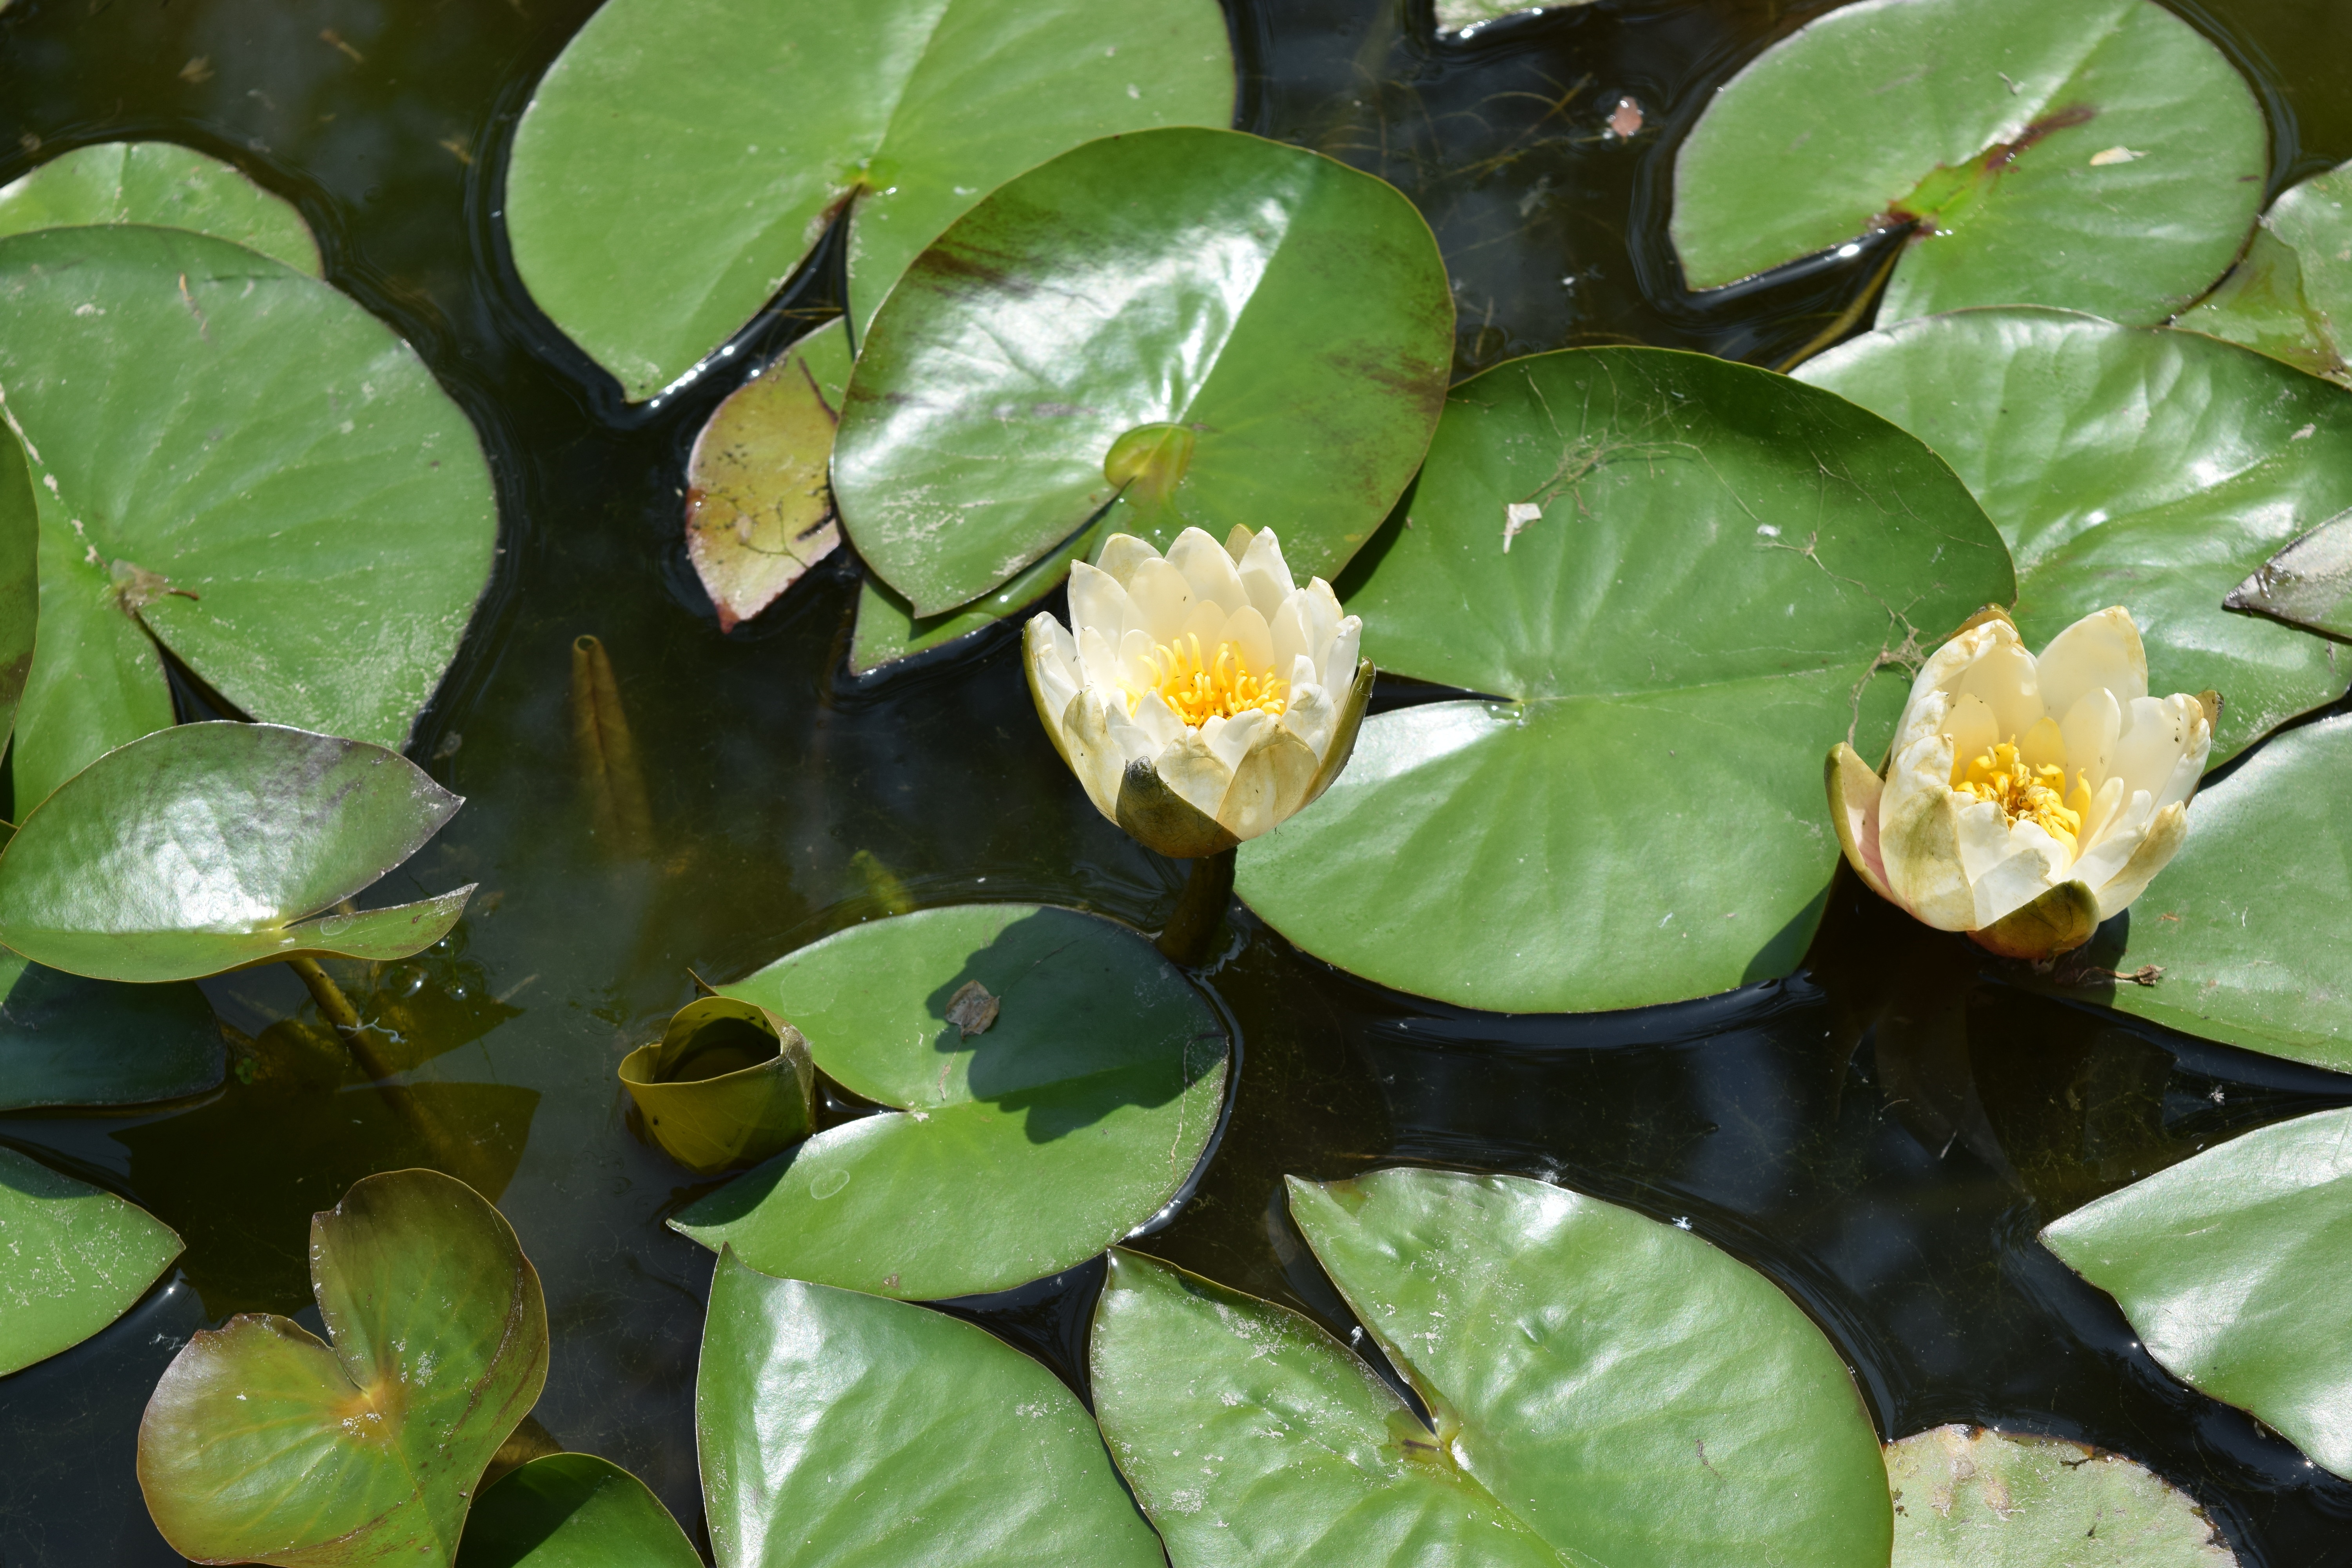
tree, blossom, plant, leaf, flower, green, kite, produce, botany, flora, flowers, shrub, lotus, flowering plant, pond plants, woody plant, land plant